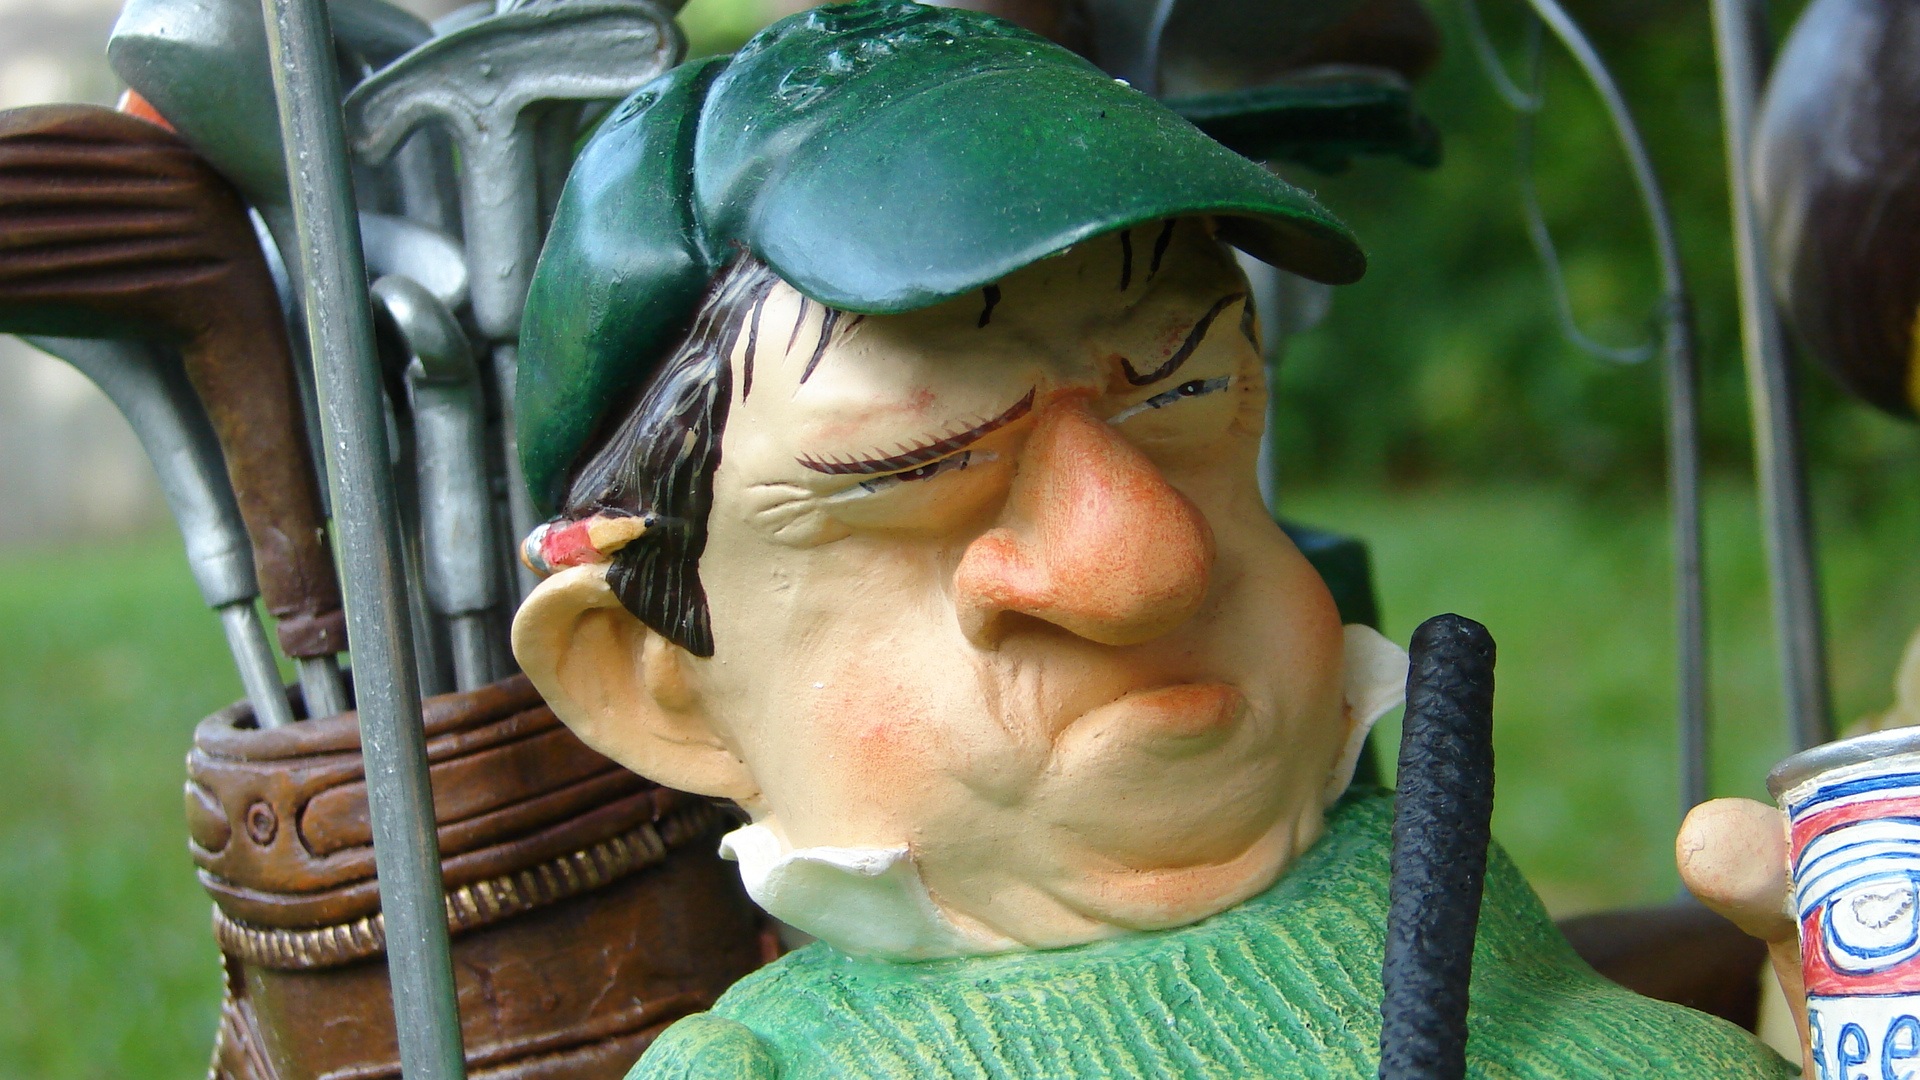
man, person, people, recreation, green, child, golf, figure, head, angry, golfer, frustrated